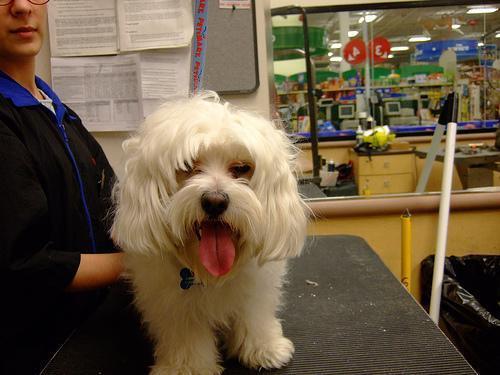
Maltese_dog